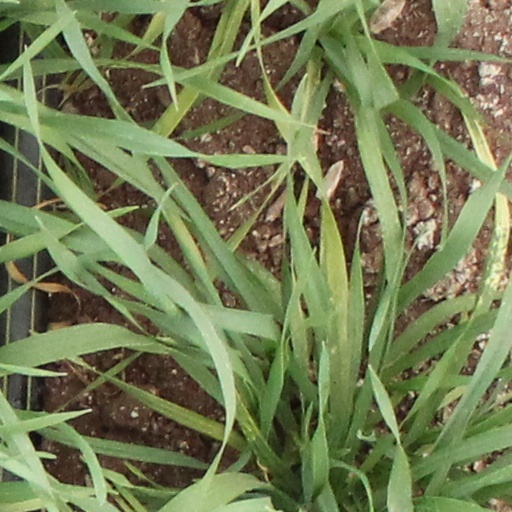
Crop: wheat